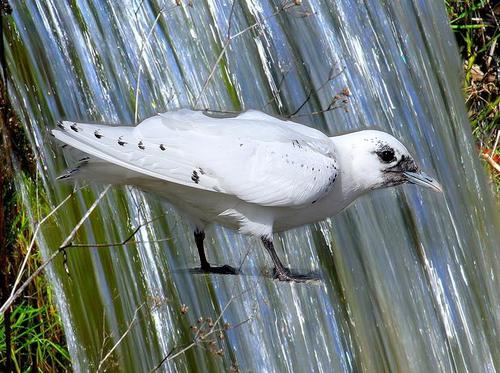
Bird species: Ivory_Gull
Bird type: waterbird
Background: land